Jim Lynagh

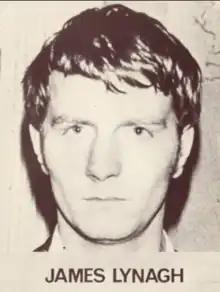
Lynagh mugshot (1973)

James Lynagh (13 April 1956 – 8 May 1987) was a member of the East Tyrone Brigade of the Provisional Irish Republican Army (IRA), from Monaghan Town in the Republic of Ireland, who was killed by British special forces whilst attacking an R.U.C. station in Northern Ireland.